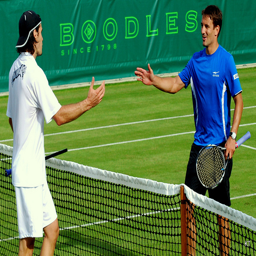
Two men standing on top of a tennis court holding racquets.
Two adult males getting ready to start a tennis match.
Two men walking towards each other with hands extended on a tennis court.
Some tennis players at the net holding out their hands.
Two men putting out their hand on a tennis court.